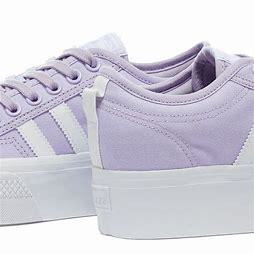
Brand: Adidas
Model: Nizza Platform